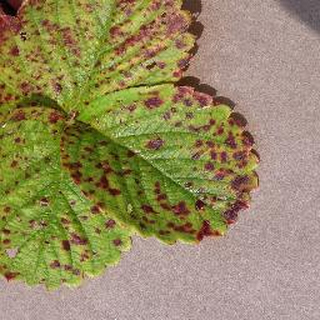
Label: strawberry_leaf_scorch